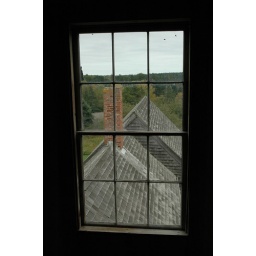
Another window view that may have inspired Andrew Wyeth's water colors when he live in Maine.